Drygalski Mountains

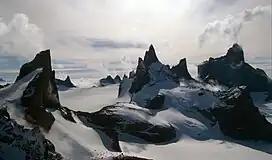
Southern Drygalski Mountains. Ulvetanna Peak on the right.

The Drygalski Mountains are a group of scattered mountains and nunataks lying between the Filchner Mountains and the Kurze Mountains in the Orvin Mountains of Queen Maud Land. They were discovered by the Third German Antarctic Expedition (1938–1939), led by Captain Alfred Ritscher, and named for Professor Erich von Drygalski, the leader of the First German Antarctica Expedition of 1901–03. They were remapped from air photos and survey by the Sixth Norwegian Antarctic Expedition, 1956–60.